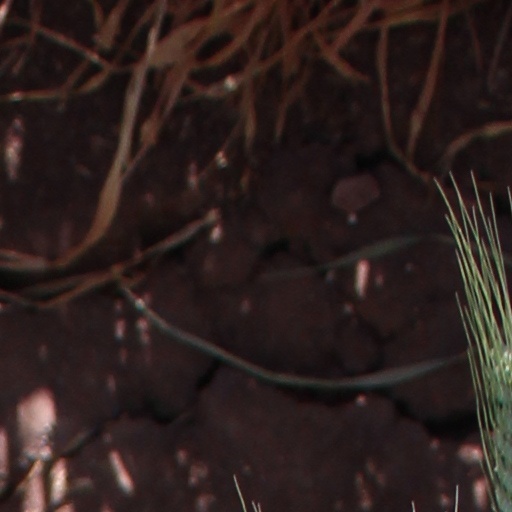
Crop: wheat